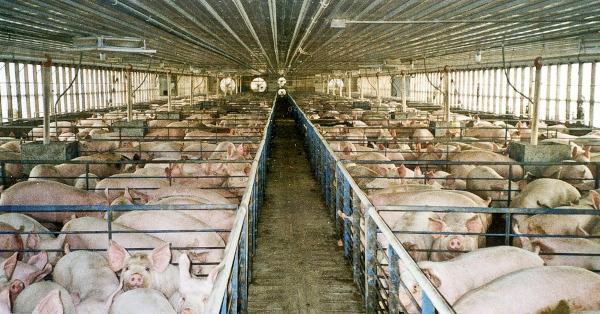
Mandhari hii inaonyesha majengo ya ndani yenye mpangilio maalum kwa ajili ya ufugaji wa nguruwe. Mistari ya mabanda imepangiliwa kwa usawa, kila mmoja likiwa na nguruwe waliofungwa katika nafasi zao. Mwangaza wa asili unapenyeza kupitia madirisha ya pembeni. Miundo ya chuma na njia kuu kati ya mabanda inasisitiza matumizi ya teknolojia na ufanisi wa uzalishaji.